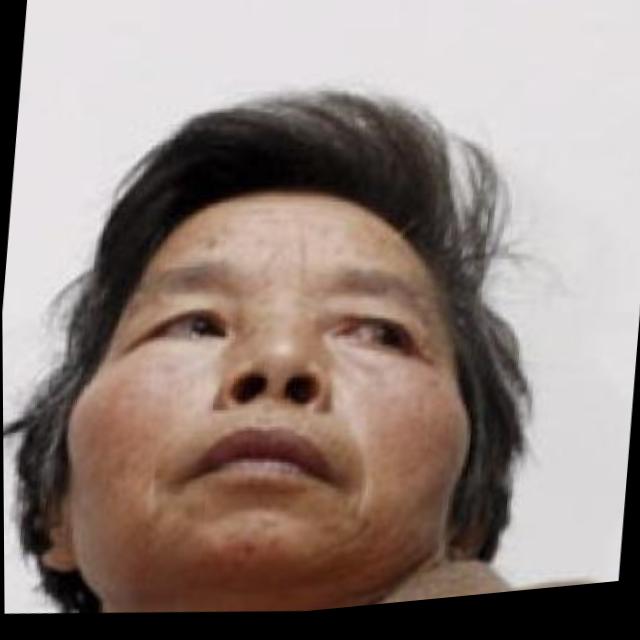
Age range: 45-64